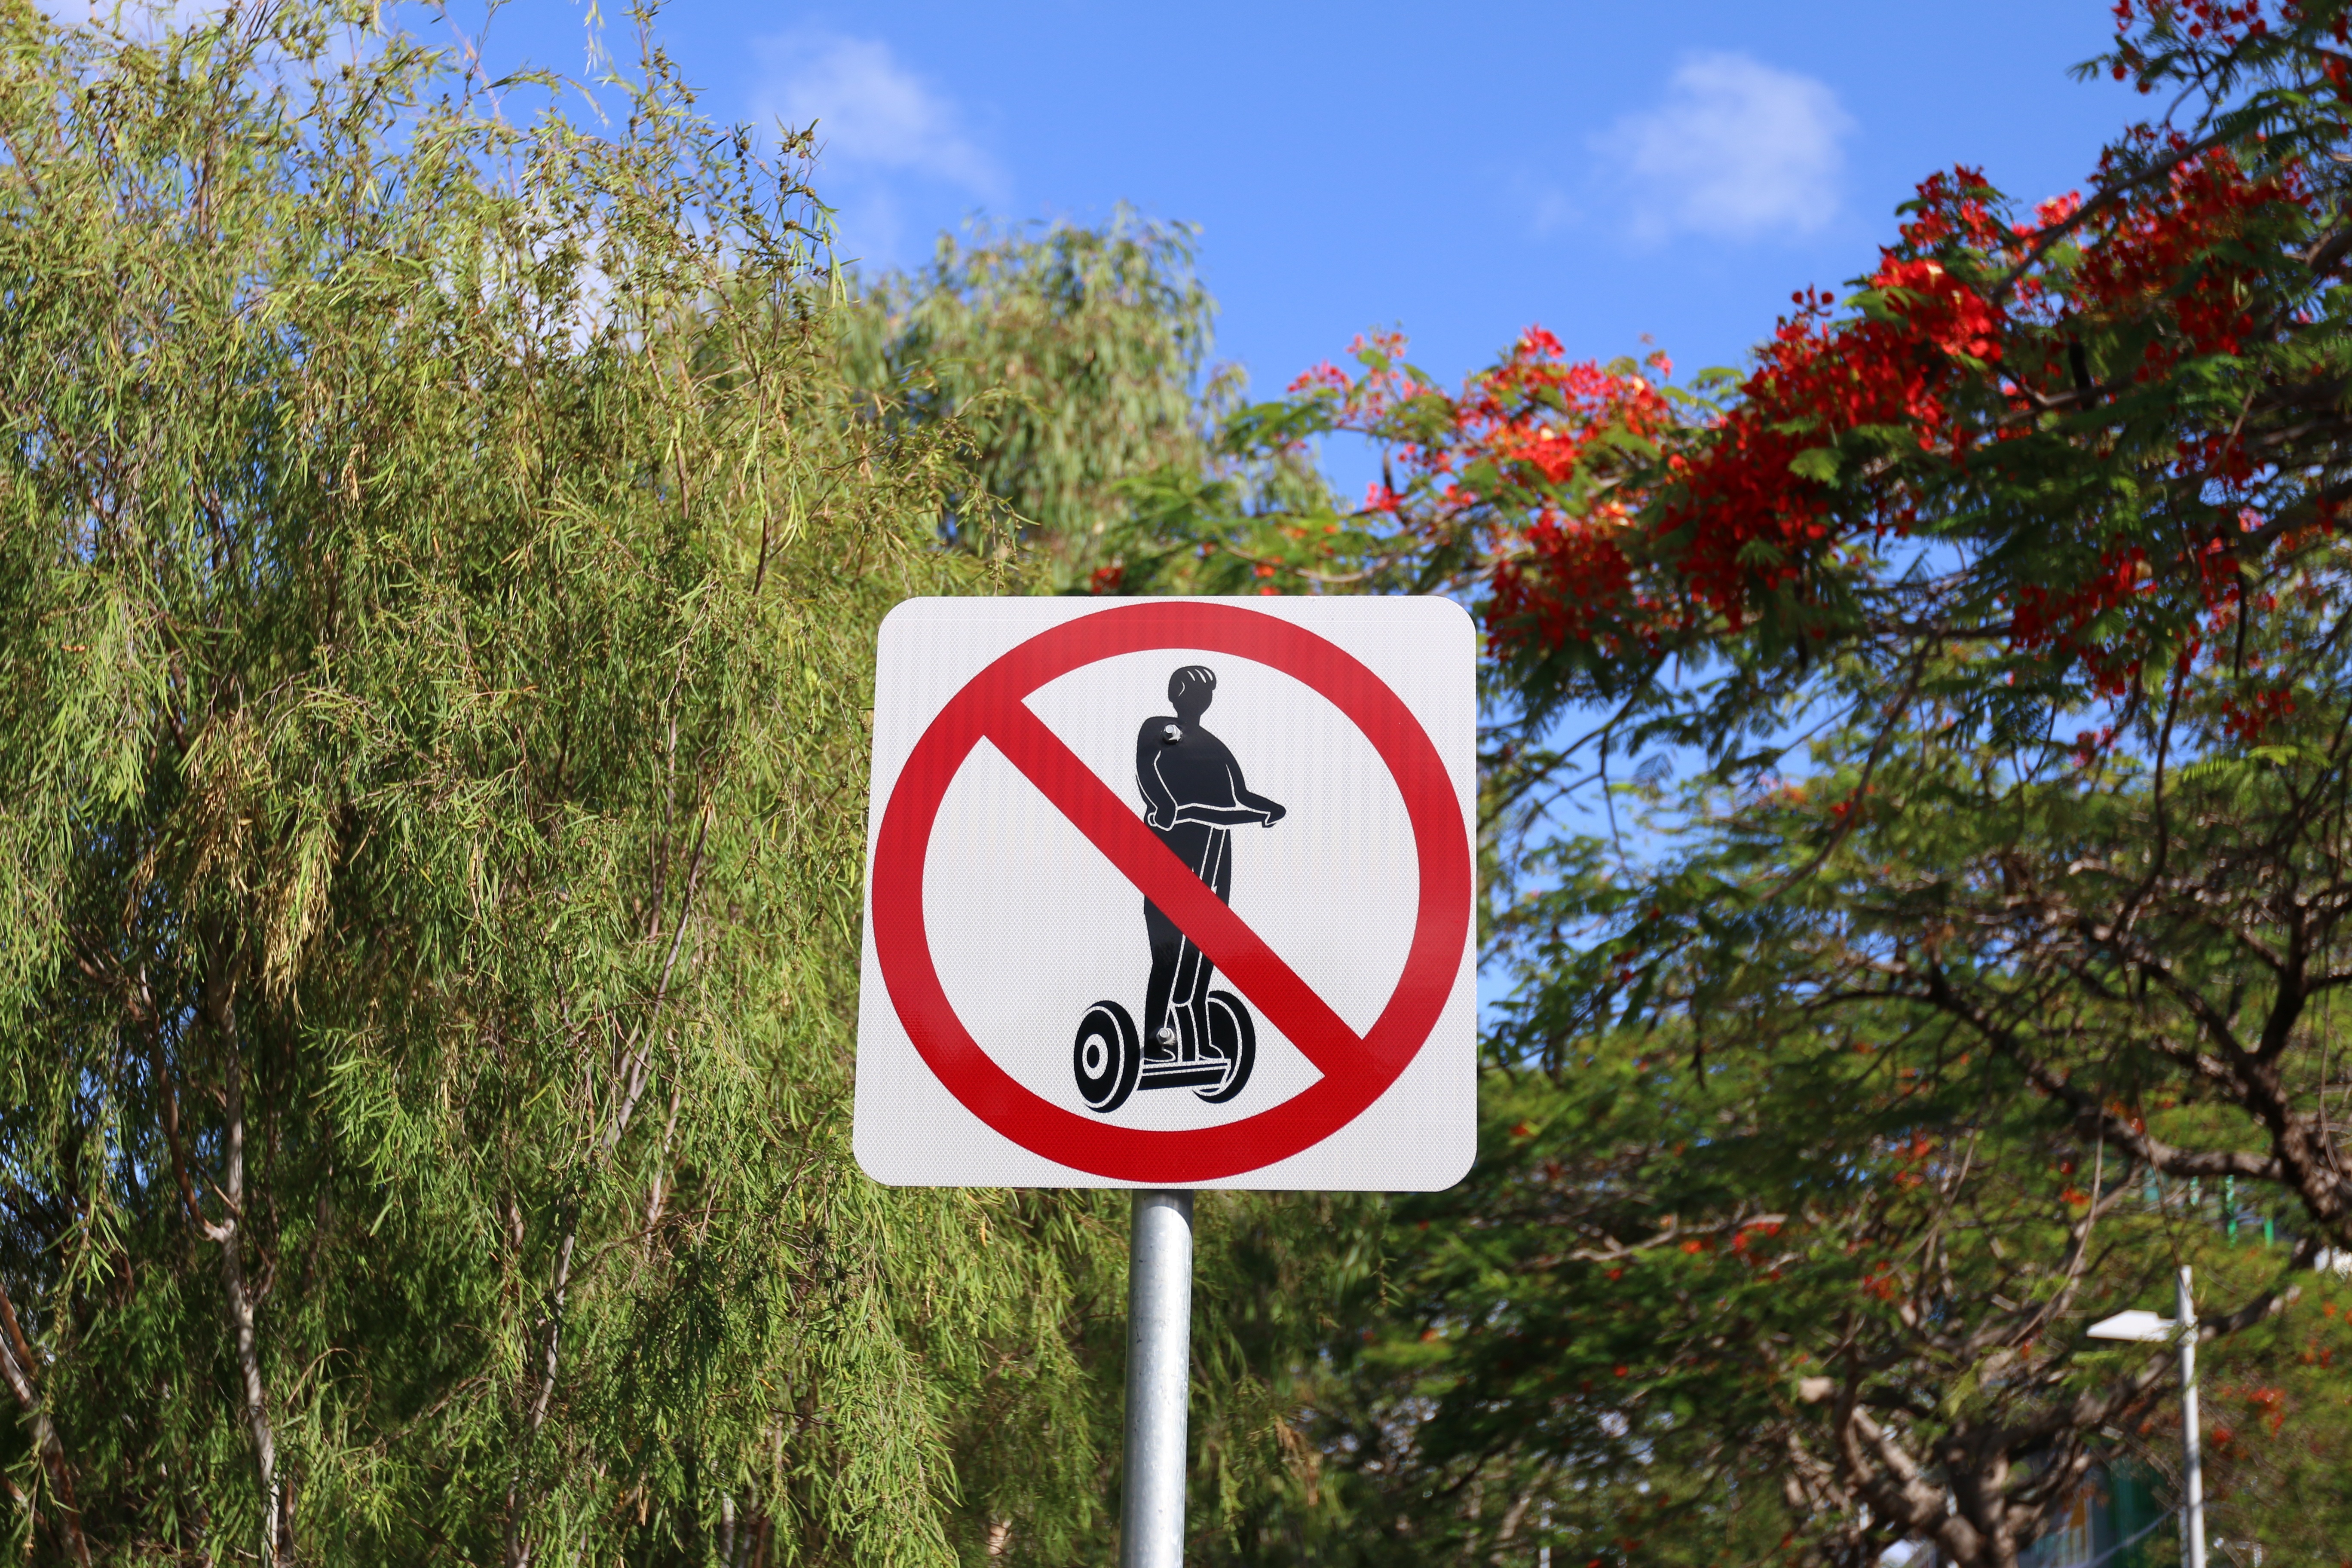
trail, travel, sign, street sign, signage, forbidden, traffic sign, segway